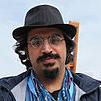
Age: 29